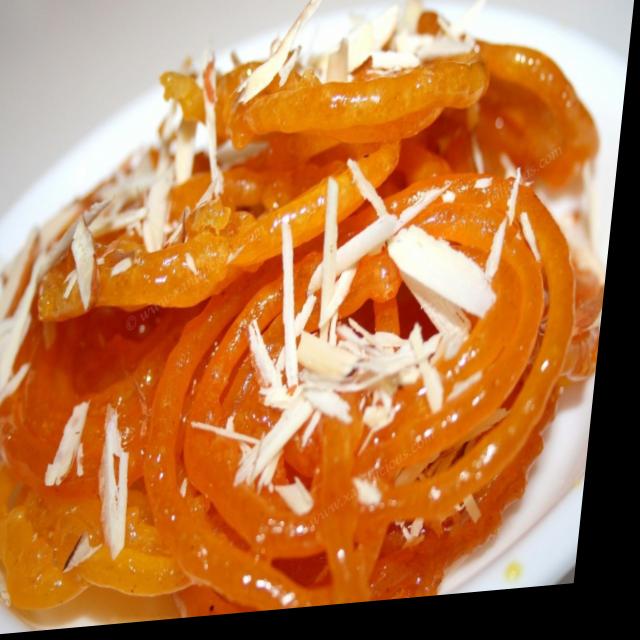
Dish: jalebi